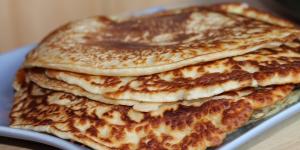
ricos panqueques